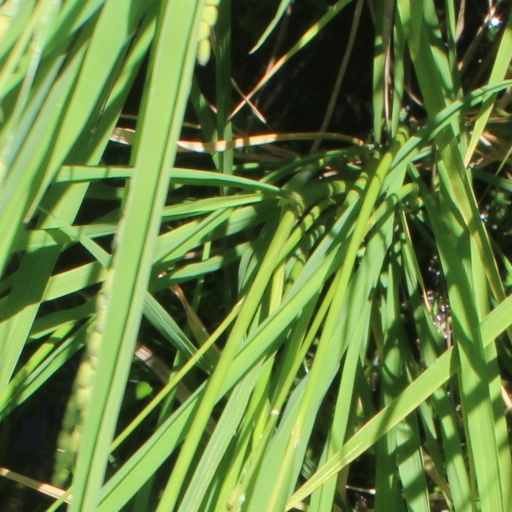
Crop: rice